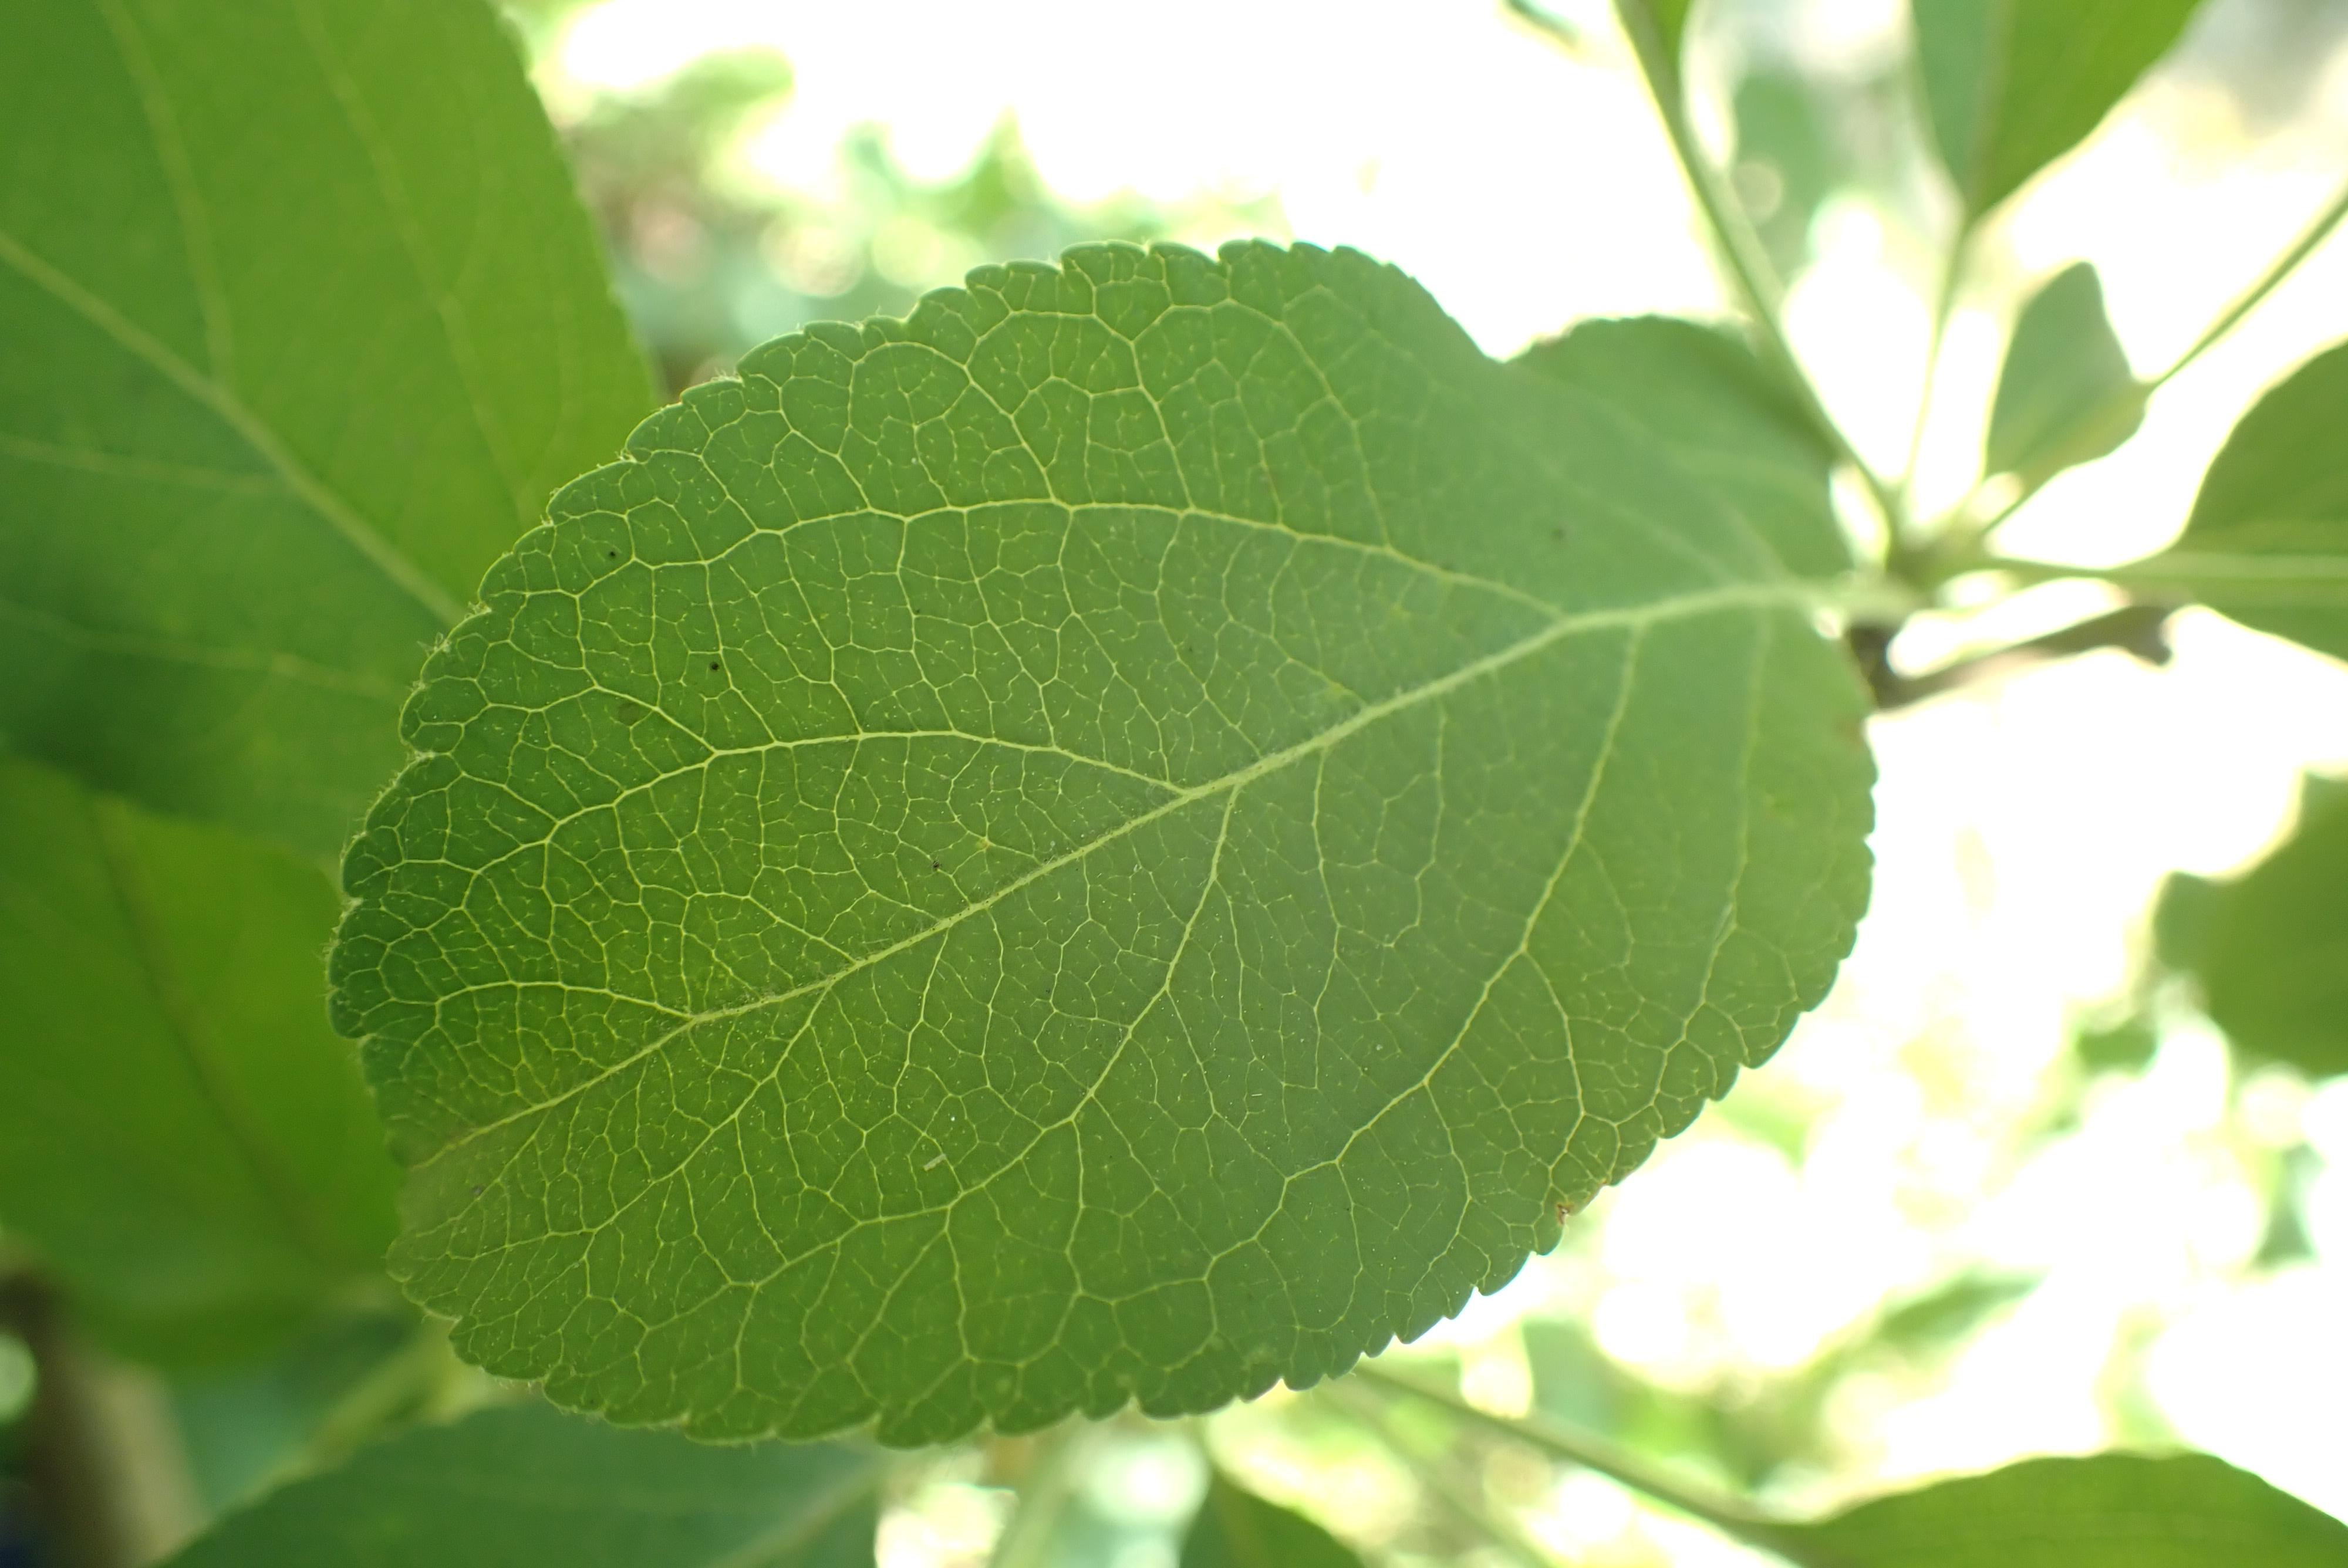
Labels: healthy